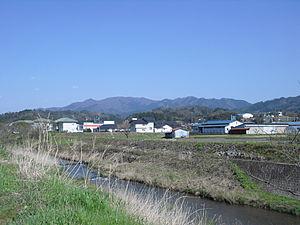
Le mont Sentsū est une montagne de 1 142 m d'altitude située à la limite des bourgs de Nichinan dans la préfecture de Tottori et Okuizumo dans la préfecture de Shimane. C'est l'un des plus hauts sommets des monts Chūgoku et il fait partie du parc quasi national de Hiba-Dōgo-Taishaku. Historiquement, le mont Sentsū se trouve à la limite des anciennes provinces de Hōki et Izumo. La base du mont Sentsū est essentiellement composée de granite. Ce granite est une riche source de sable de fer et la montagne était historiquement connue comme une source pour ce matériau.